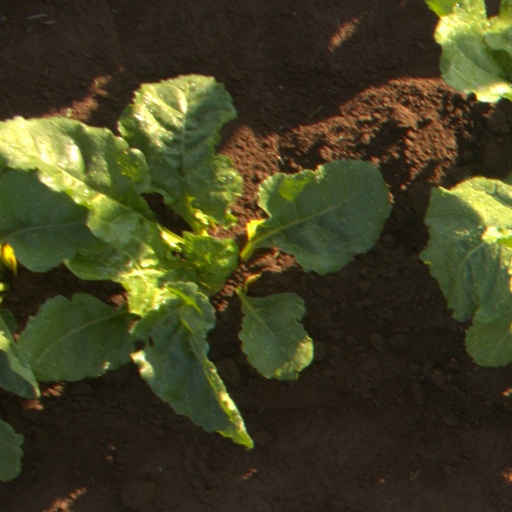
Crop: sugar beet